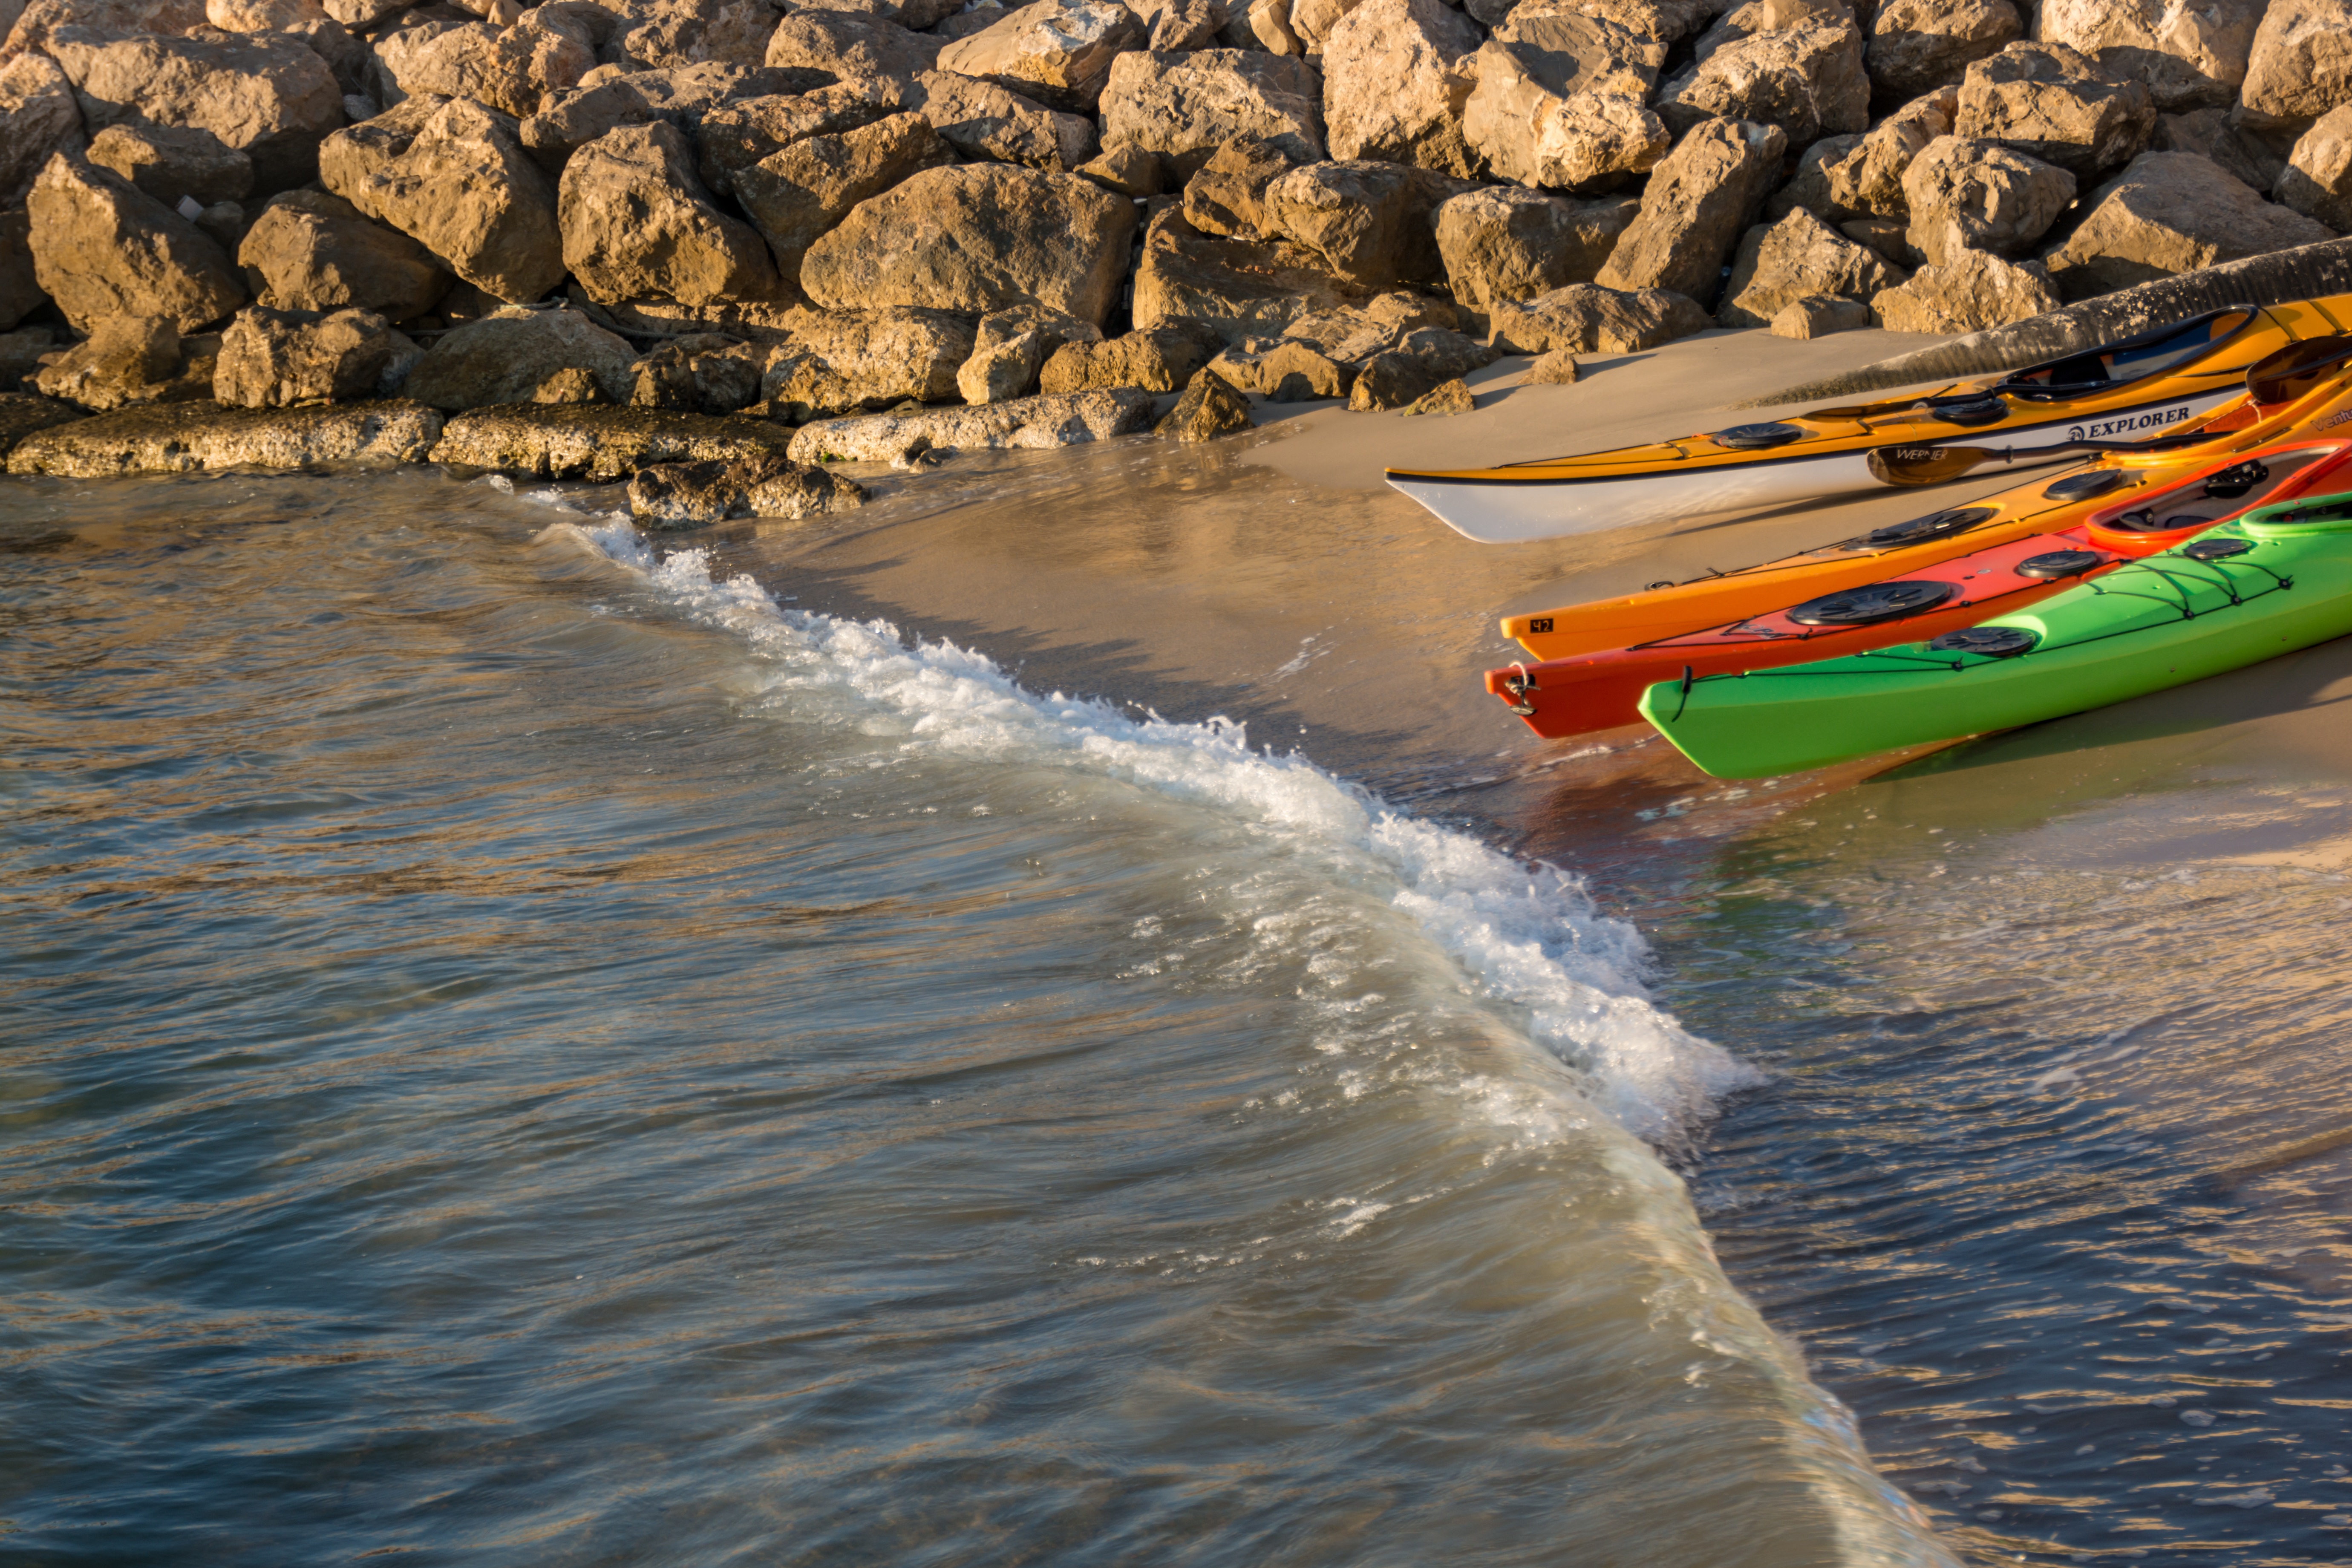
beach, sea, coast, water, sand, ocean, sport, boat, shore, wave, wall, river, stone, summer, vacation, travel, canoe, recreation, foam, orange, green, paddle, vehicle, relax, color, holiday, bay, rapid, colorful, tourism, leisure, kayak, fun, resort, boating, kayaking, watercraft, getaway, kayaks, sea kayak, watercraft rowing